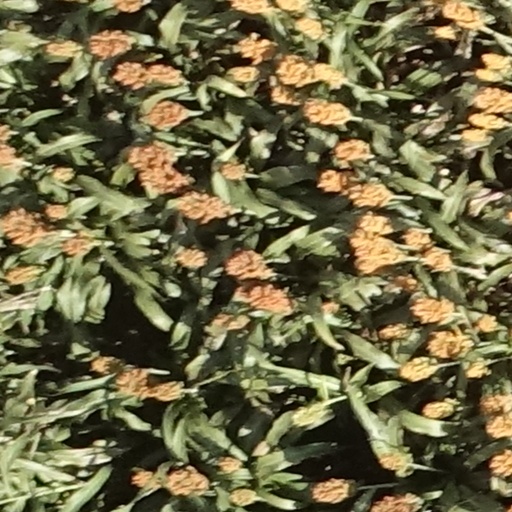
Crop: sorghum